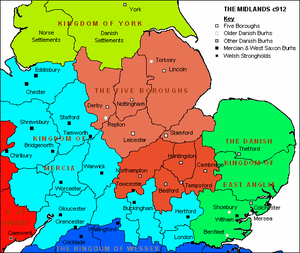
Le Danelaw, tel que défini dans la Chronique anglo-saxonne, est le nom donné à la partie de la Grande-Bretagne où s'appliquait la loi des « Danois », les envahisseurs vikings venus du Danemark, et où cette loi supplantait celle des Anglo-Saxons. Les historiens modernes ont donné à ce terme un sens géographique : le Danelaw s'étendait sur le Nord et l'Est de l'Angleterre.